Cambrian chordates

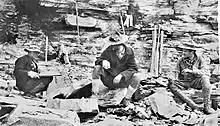
Charles Doolittle Walcott (left) at a fossil quarry excavating the Burgess Shale in British Columbia, Canada.

"Pikaia gracilens" was the first Cambrian chordate known. It was discovered by Charles Doolittle Walcott from the Burgess Shale in the mountains of British Columbia, Canada. Walcott reported the specimen with taxonomic description in 1911. He used the series of transverse body segments as a feature of annelid worms and classified it as a polychaete worm. He gave the name after Pika Peak, a mountain in Alberta, Canada. However, he was also aware of the unique differences from living worms that he prudently remarked: "I am unable to place it within any of the families of the Polychaeta, owing to the absence of parapodia [paired protrusions on the sides of polychaete worms] on the body segments back of the fifth."